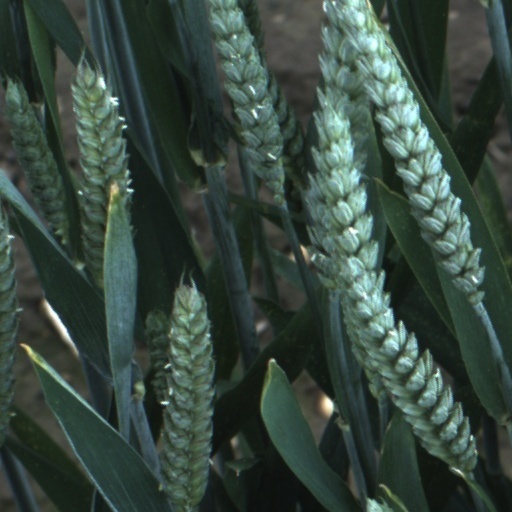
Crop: wheat